Skyglow

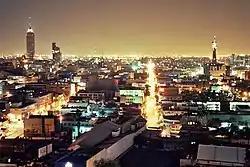
Mexico City at night, showing skyglow

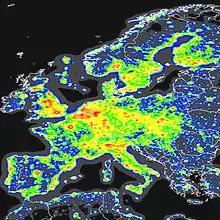
A map from 1996 to 1997 showing the extent of skyglow over Europe

Skyglow (or sky glow) is the diffuse luminance of the night sky, apart from discrete light sources such as the Moon and visible individual stars. It is a commonly noticed aspect of light pollution. While usually referring to luminance arising from artificial lighting, skyglow may also involve any scattered light seen at night, including natural ones like starlight, zodiacal light, and airglow.